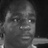
Emotion: neutral